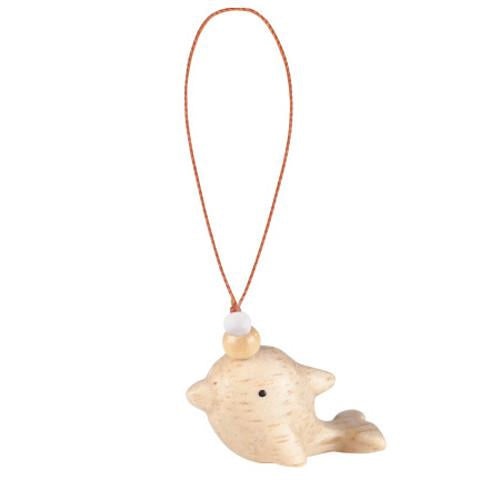
T-lab polepole animal Strap Dolphin
Brand: t-lab
[The polepole animal] which I began to carve white pure wood of smooth feel with manual labor one by one, and was made. I do a file cliff by manual labor many times carefully to finish it in a simple no painting state without using the varnish. Therefore I am very beautiful while there is a natural feeling of the material. The design is particular about the details, too and is very cute to the point of a tail and the ear of the animal. [polepole] means it in Swahili [slowly]. From the feel of the polepole animal and a tender expression, good slow manual labor is gradually handed down. strap : 70mm Mount size : 730mm/105mm We, T-Lab is the manufacture. Our Craftsman making piece by piece by its hands while of course file them many time and finished them up. After having so many procedure, they will be getting each animals. That's why those kind of crafts feel a sense of warmth. We would like to provide you a place where someone feels most at home with those items. check more T-lab products
Category: Sporting Goods > Outdoor Recreation > Camping & Hiking > Hiking Pole Accessories > Hiking Pole Thumb Straps